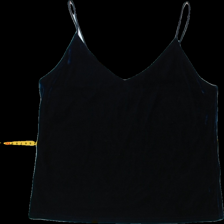
View: front
Type: Top
Category: Ladies
Brand: Bikbok
Colors: Blue
Material: 100%polyester
Size: S
Trend: No trend
Stains: No
Price range: 50-100
Recommended usage: Reuse